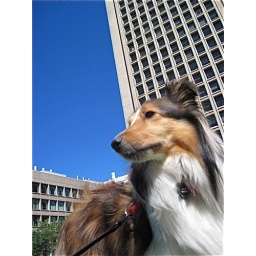
carrie's dog, looking epic in front of the green building